List of works by Reginald Hallward

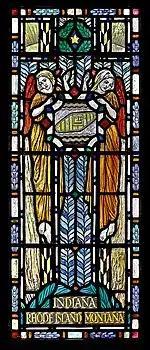
One of the Chapels 18 stained glass lights in the ABMC Chapel

Hallward also worked on windows for the chapel at the American Cemetery at Suresnes, near Paris, and designed the gesso relief map for the Oise-Aisne American Cemetery at Fère-en-Tardenois.